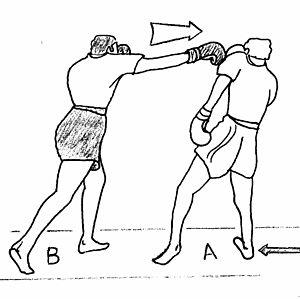
En combat, la couverture est un geste défensif permettant de se protéger d’une attaque en plaçant l’arme ou la partie corporelle sur la cible visée.
L’absorption est une action défensive qui consiste à accompagner le coup adverse pour annihiler son effet. Certains athlètes se servent de ce mode défensif pour riposter efficacement après avoir appâté une attaque adverse. Absorber un coup est différent d’encaisser un coup.
Nous présentons ici un recueil de termes techniques des boxes modernes dites « sportives » associés à leurs définitions. La définition du mot est la plupart du temps donnée dans le contexte dans lequel il est utilisé, ou le domaine auquel il se rapporte. Ce glossaire de la boxe n’aborde pas les mots des boxes ancestrales et celles dites « martiales ».